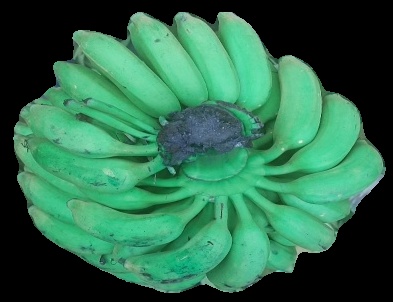
Variety: elakki-bale
Grade: grade1